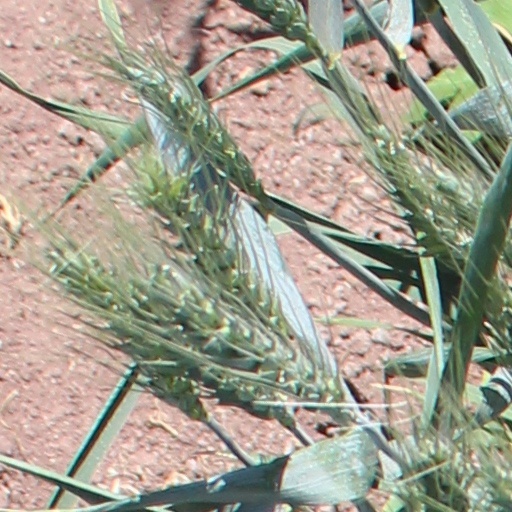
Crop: wheat